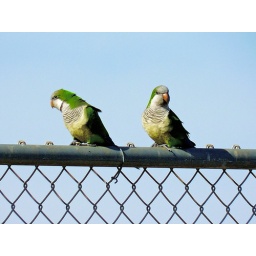
Clusters of Monk Parakeets nest in the ball field lights on Cape Coral, Florida